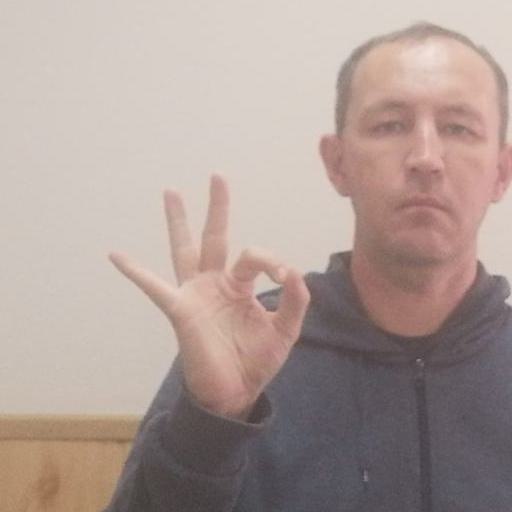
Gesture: ok